Andrew Kőszegi

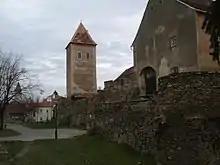
The medieval wall of Kőszeg Castle, owned by Andrew Kőszegi

When Stefan Uroš II Milutin invaded Syrmia, Charles I launched a counter-campaign across the river Száva and seized the fortress of Macsó (present-day Mačva, Serbia) in the winter of 1317. Taking advantage of the king's absent, Andrew Kőszegi attacked the towns of Sopron and Győr, which refused to acknowledge his supremacy, but the burghers successfully repelled the offense with the assistance of the troops of his former "familiares", Paul and Lawrence Nagymartoni. Simultaneously Andrew unsuccessfully besieged Léka and Rohonc (present-day Lockenhaus and Rechnitz in Austria, respectively), the castles of his royalist relative Nicholas II Kőszegi, who also participated in the Serbian campaign. Contemporary records and charters in the following period referred to Andrew's forces as "Germans", which implies that he hired number of mercenaries from Austria and Styria. In retaliation, Charles launched a punitive expedition against his territory in the summer of 1317, while Austrian duke Frederick the Fair also attacked from the borderlands. Andrew's dominion collapsed within months (the details of the clashes are unknown); he surrendered to Charles in the royal camp at Komárom in October 1317 (at that moment, the king besieged Matthew Csák's fortress). Charles' cease-fire conditions resulted the dissolution of the extended Kőszegi province in Western Transdanubia; the family was able to retain only Vas and Zala counties, its revenues were handed over to Nicholas II Kőszegi, while royal "ispán"s were appointed to the other counties, where Andrew lost all of his castles (for instance, Pannonhalma, Kapuvár and Óvár). In contrary to Pál Engel's conclusion, historian Gyula Kristó considered that Andrew's unsuccessful attack against Sopron took place in the summer of 1317, and there were no subsequent clashes between the royal army and Andrew's troops. Kristó argued there is no evidence that Andrew ever held the aforementioned ispánates. In November 1317, King Frederick instructed Austrian noble and "ispán" of Sopron County Rudolf von Pottendorf, to suspend attacks against Andrew's landholdings.